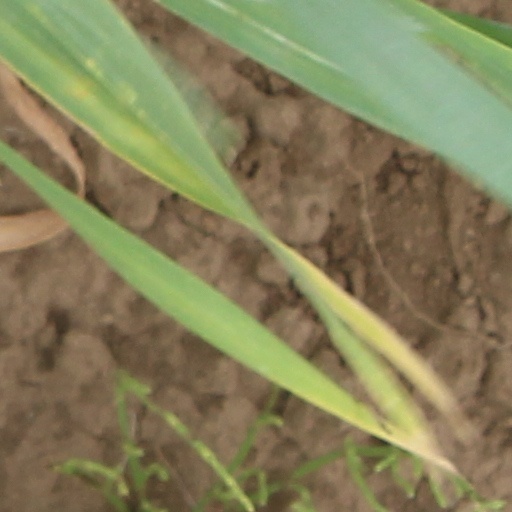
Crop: wheat